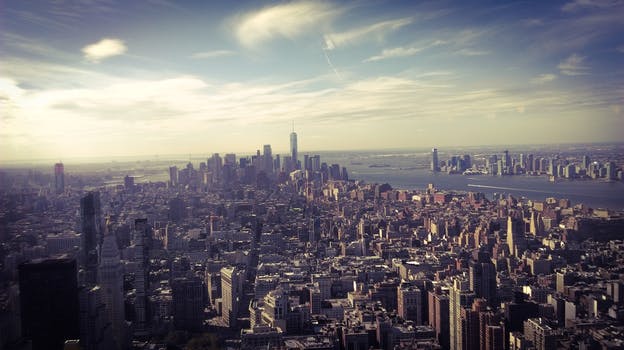
Label: No Watermark